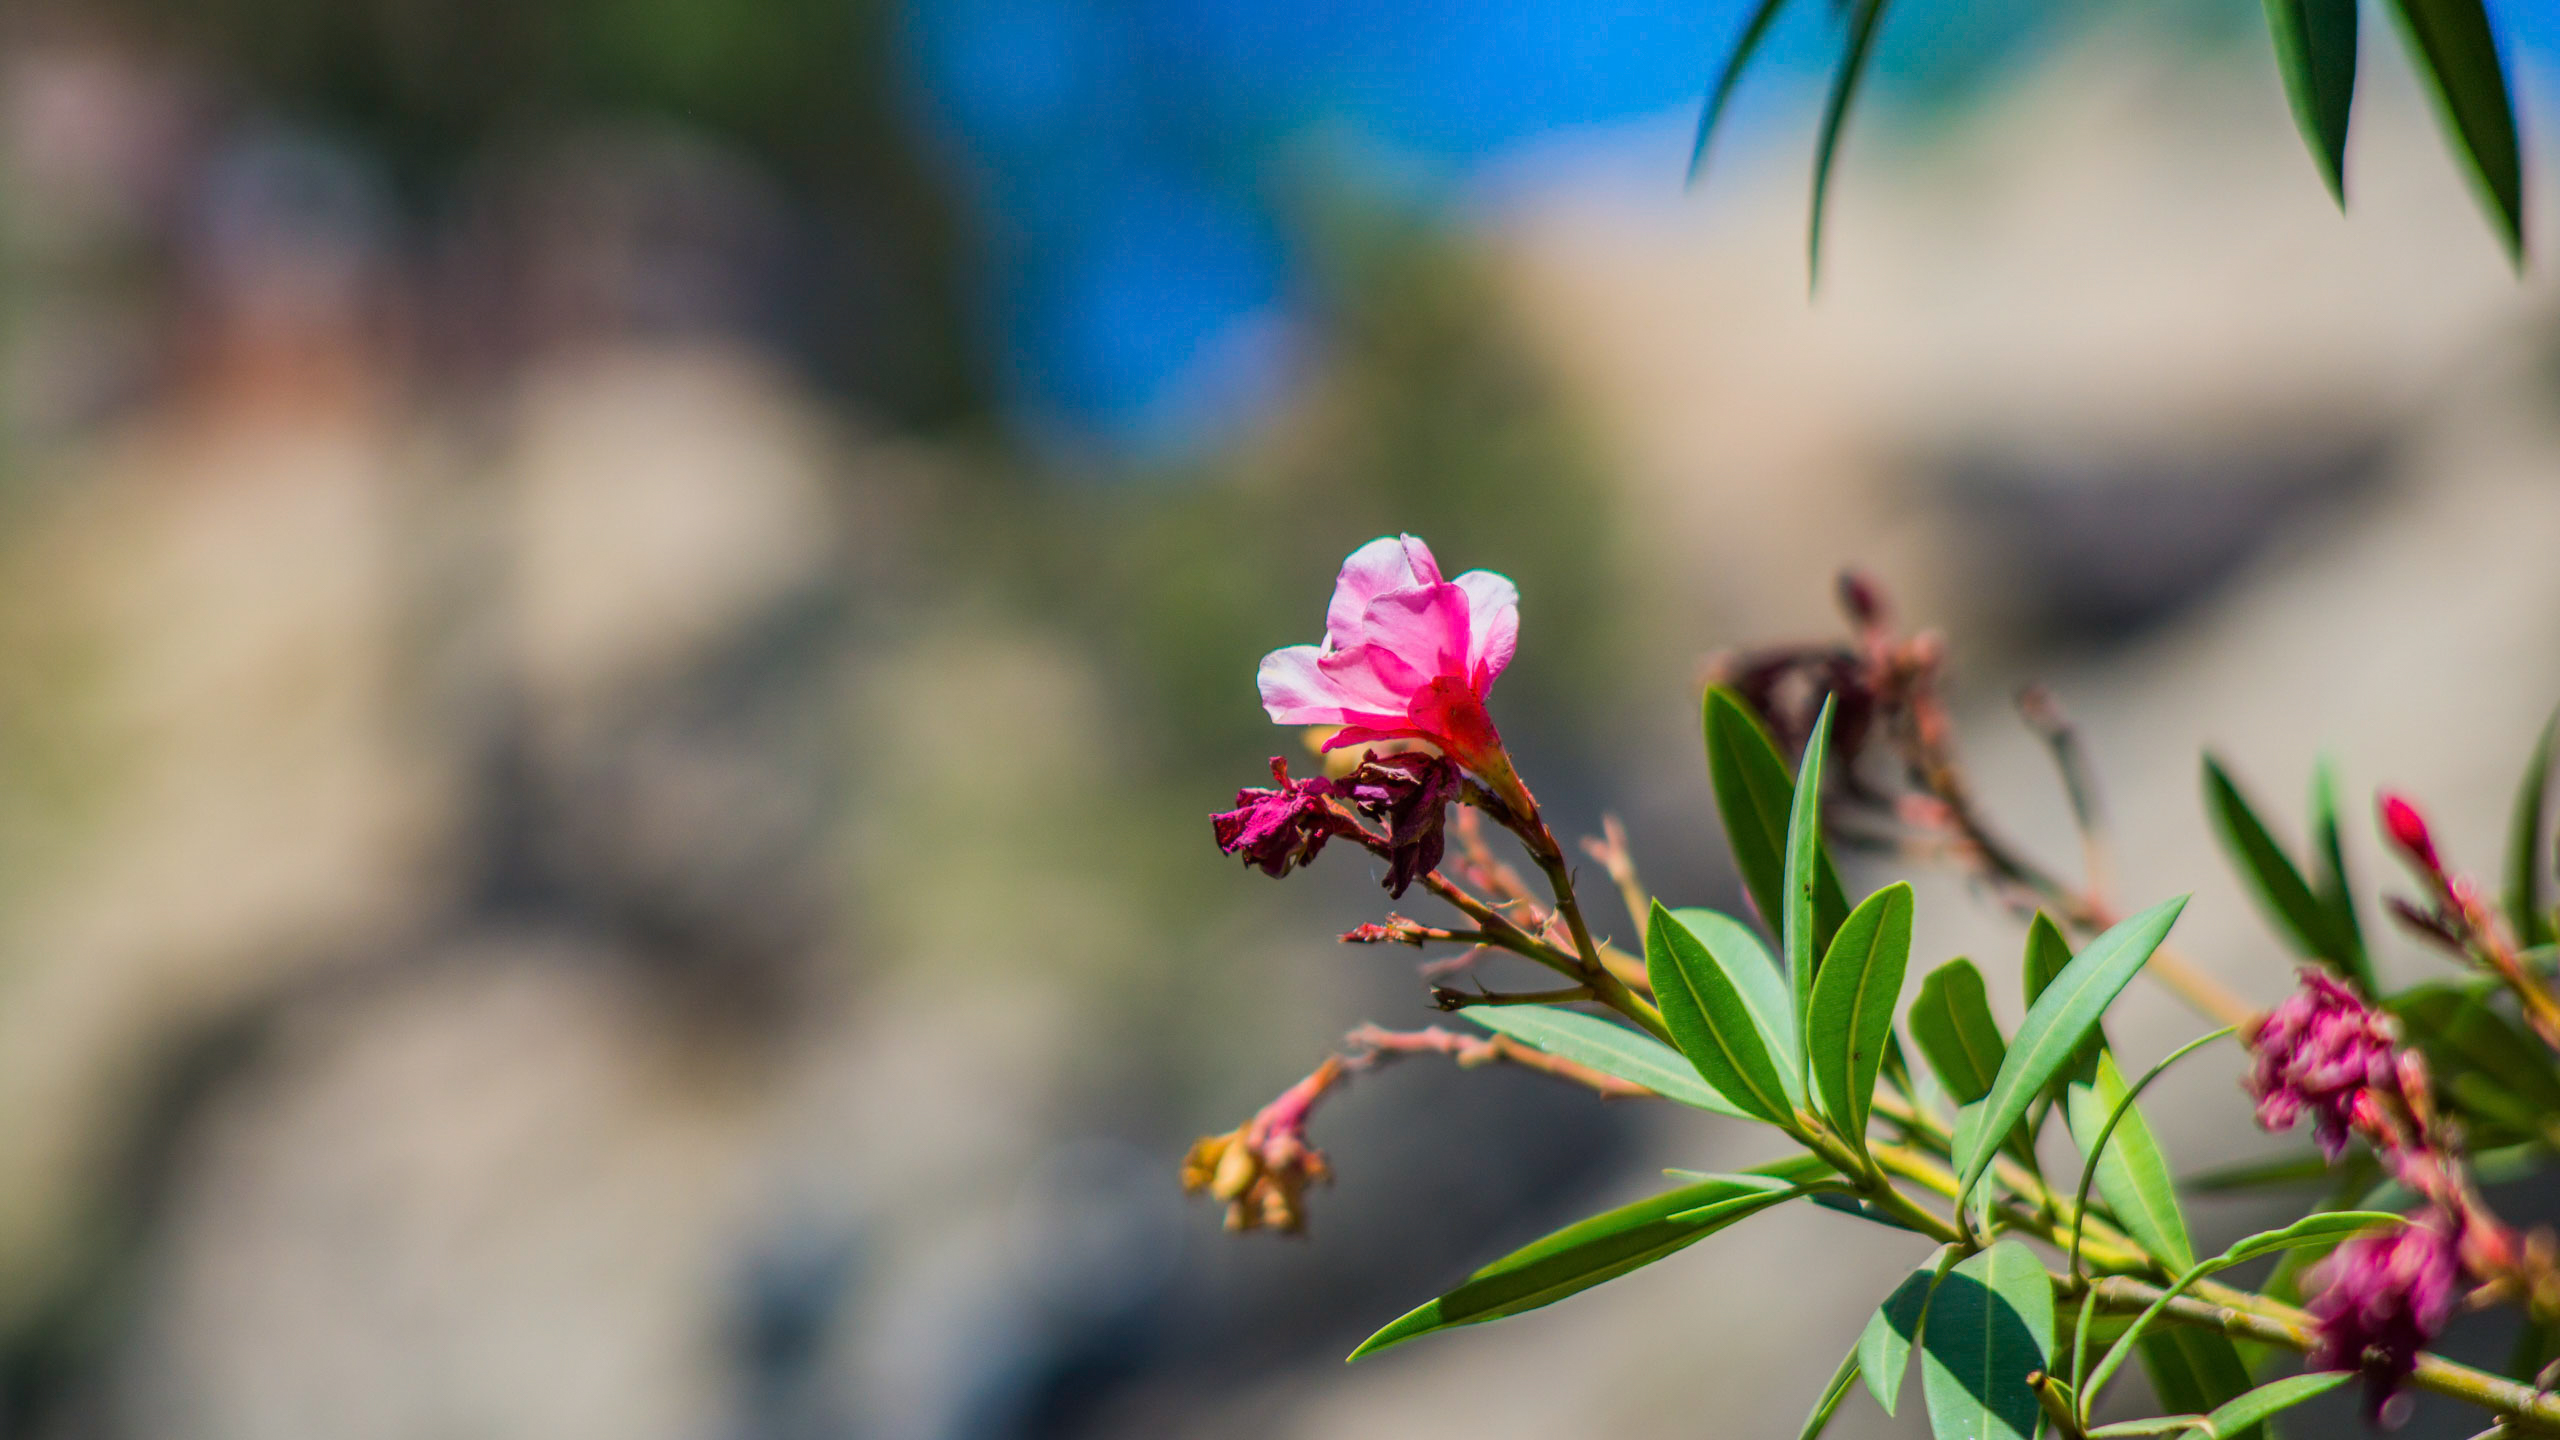
flower, flowering plant, plant, spring, bud, petal, branch, plant stem